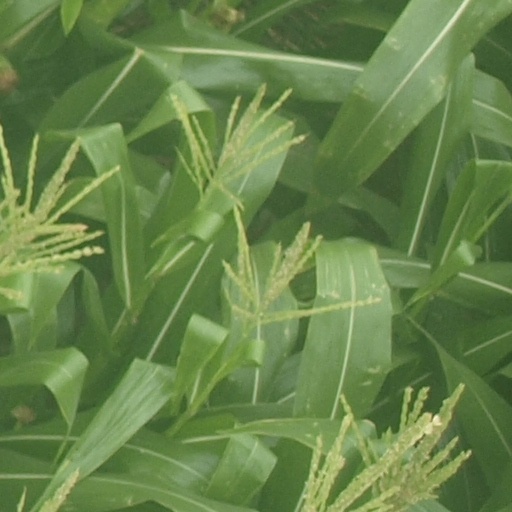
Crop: maize; corn